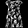
Label: Dress